Controlled-access highway

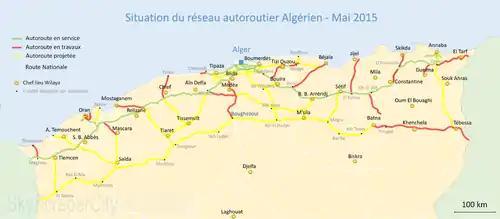
Algerian highways network

In Ireland, since the passage of the Roads Act 1993, all motorways are part of, or form, national primary roads. These routes are numbered in series, (usually, radiating anti-clockwise from Dublin, starting with the N1/M1) using numbers from 1 to 33 (and, separately from the series, 50). Motorways use the number of the route of which they form part, with an M prefix rather than N for national road (or in theory, rather than R for "regional road"). In most cases, the motorway has been built as a bypass of a road previously forming the national road (e.g. the M7 bypassing roads previously forming the N7)—the bypassed roads are reclassified as regional roads, although updated signposting may not be provided for some time, and adherence to signage colour conventions is lax (regional roads have black-on-white directional signage, national routes use white-on-green).